Raymond Cazallis Davis

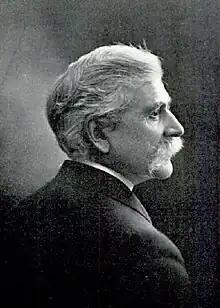
Raymond Cazallis Davis, circa 1906

Raymond Cazallis Davis (June 23, 1836 – June 10, 1919) was the chief librarian at the University of Michigan for 28 years. He was the first to offer a course at a college in bibliography.